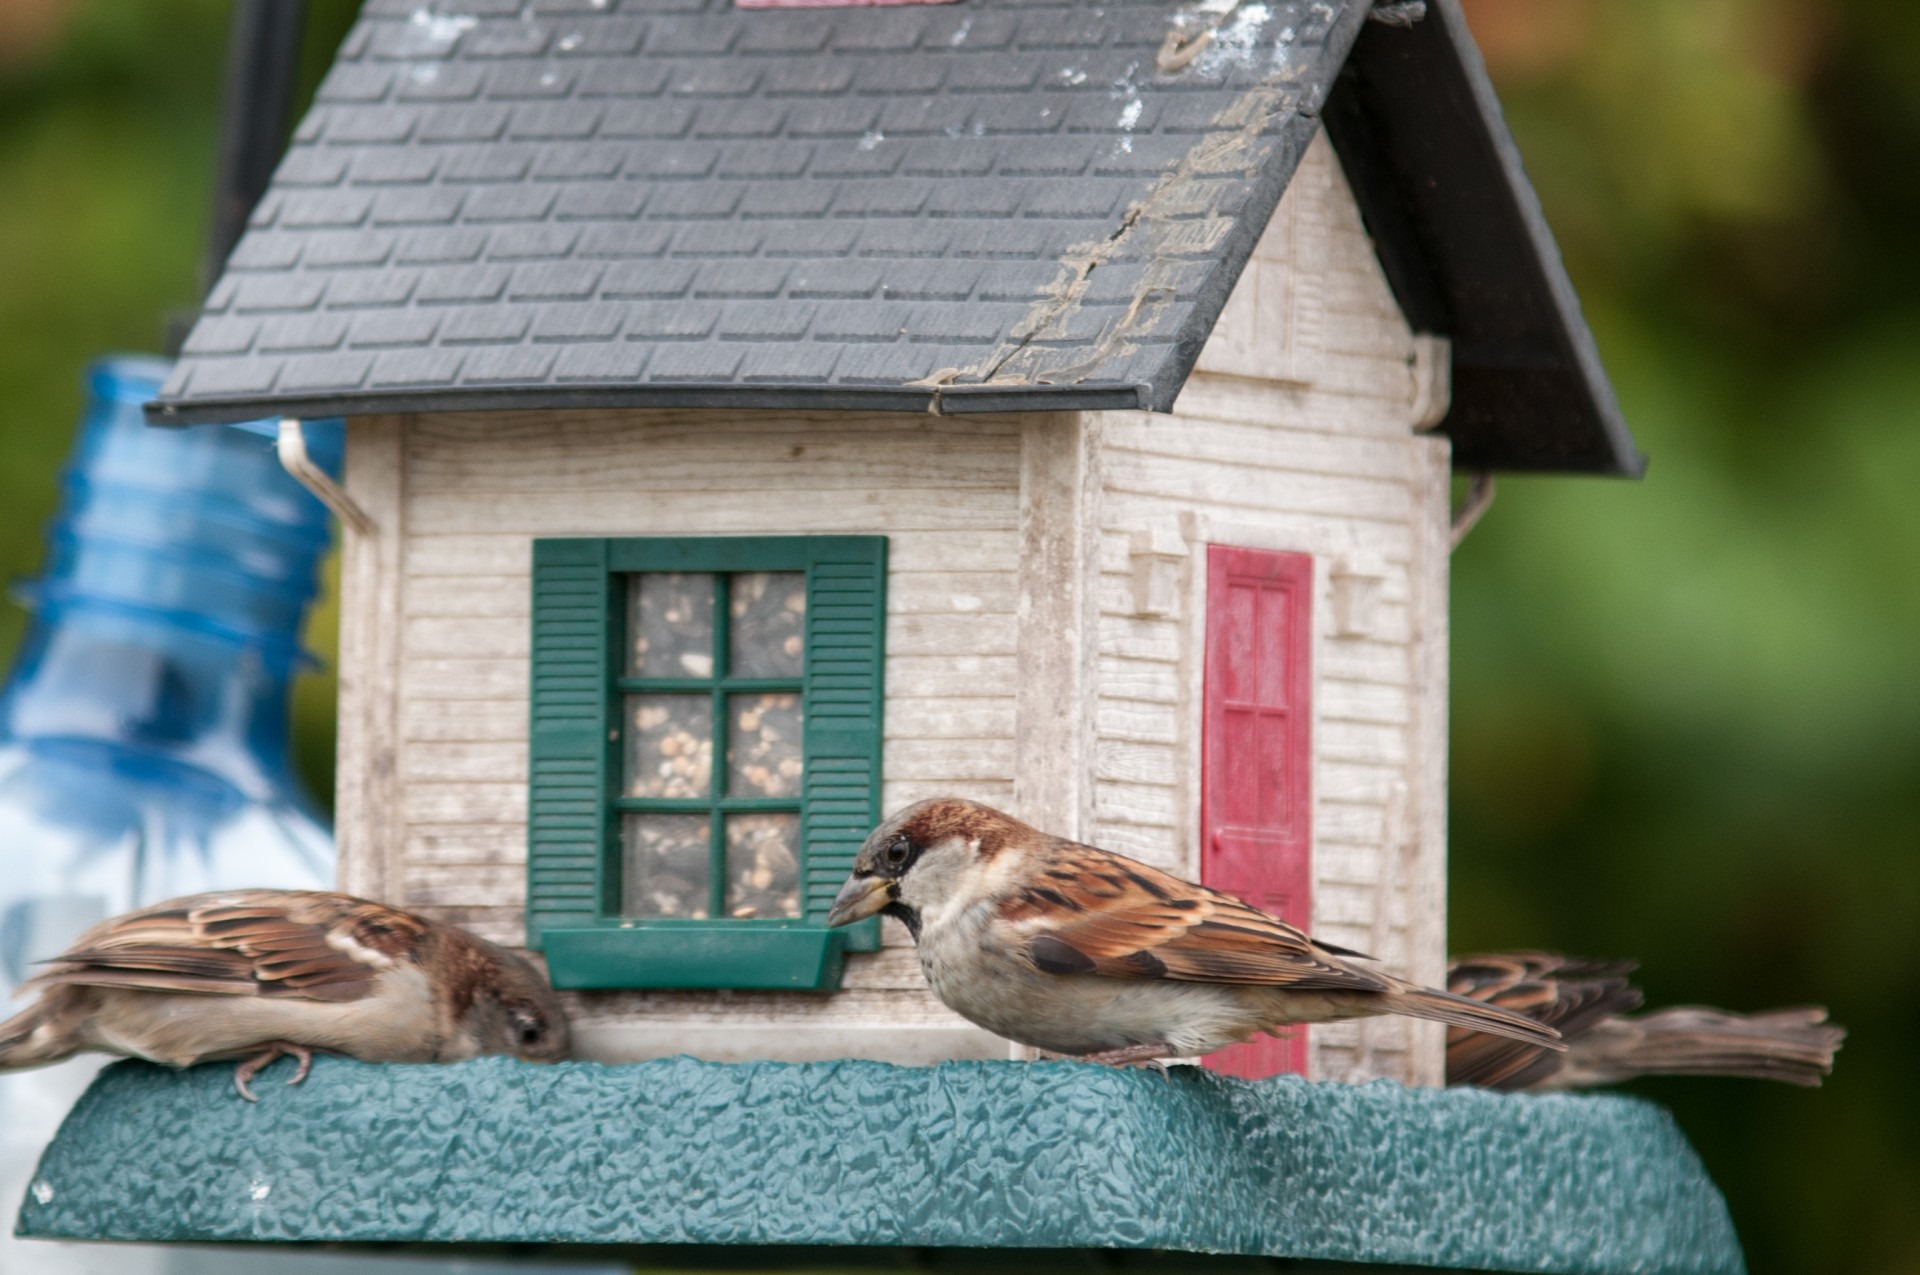
house, home, cute, wildlife, food, cottage, backyard, seeds, birds, birdfeeder, sparrow, adorable, cardinal, bird feeder, outdoor structure, perching bird